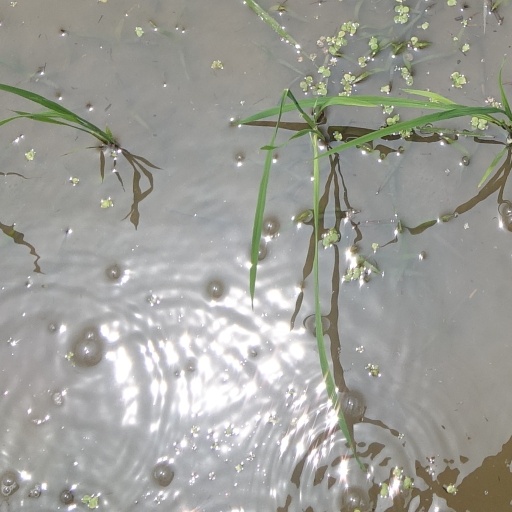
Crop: rice